The Sinful Nuns of Saint Valentine

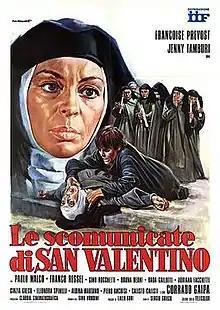
Theatrical release poster

The Sinful Nuns of Saint Valentine is a 1974 Italian nunsploitation horror film co-written and directed by Sergio Grieco and starring Françoise Prévost and Jenny Tamburi.